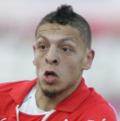
Age: 23